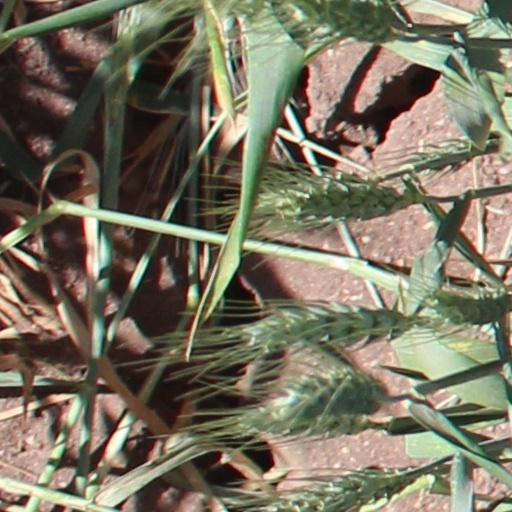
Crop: wheat